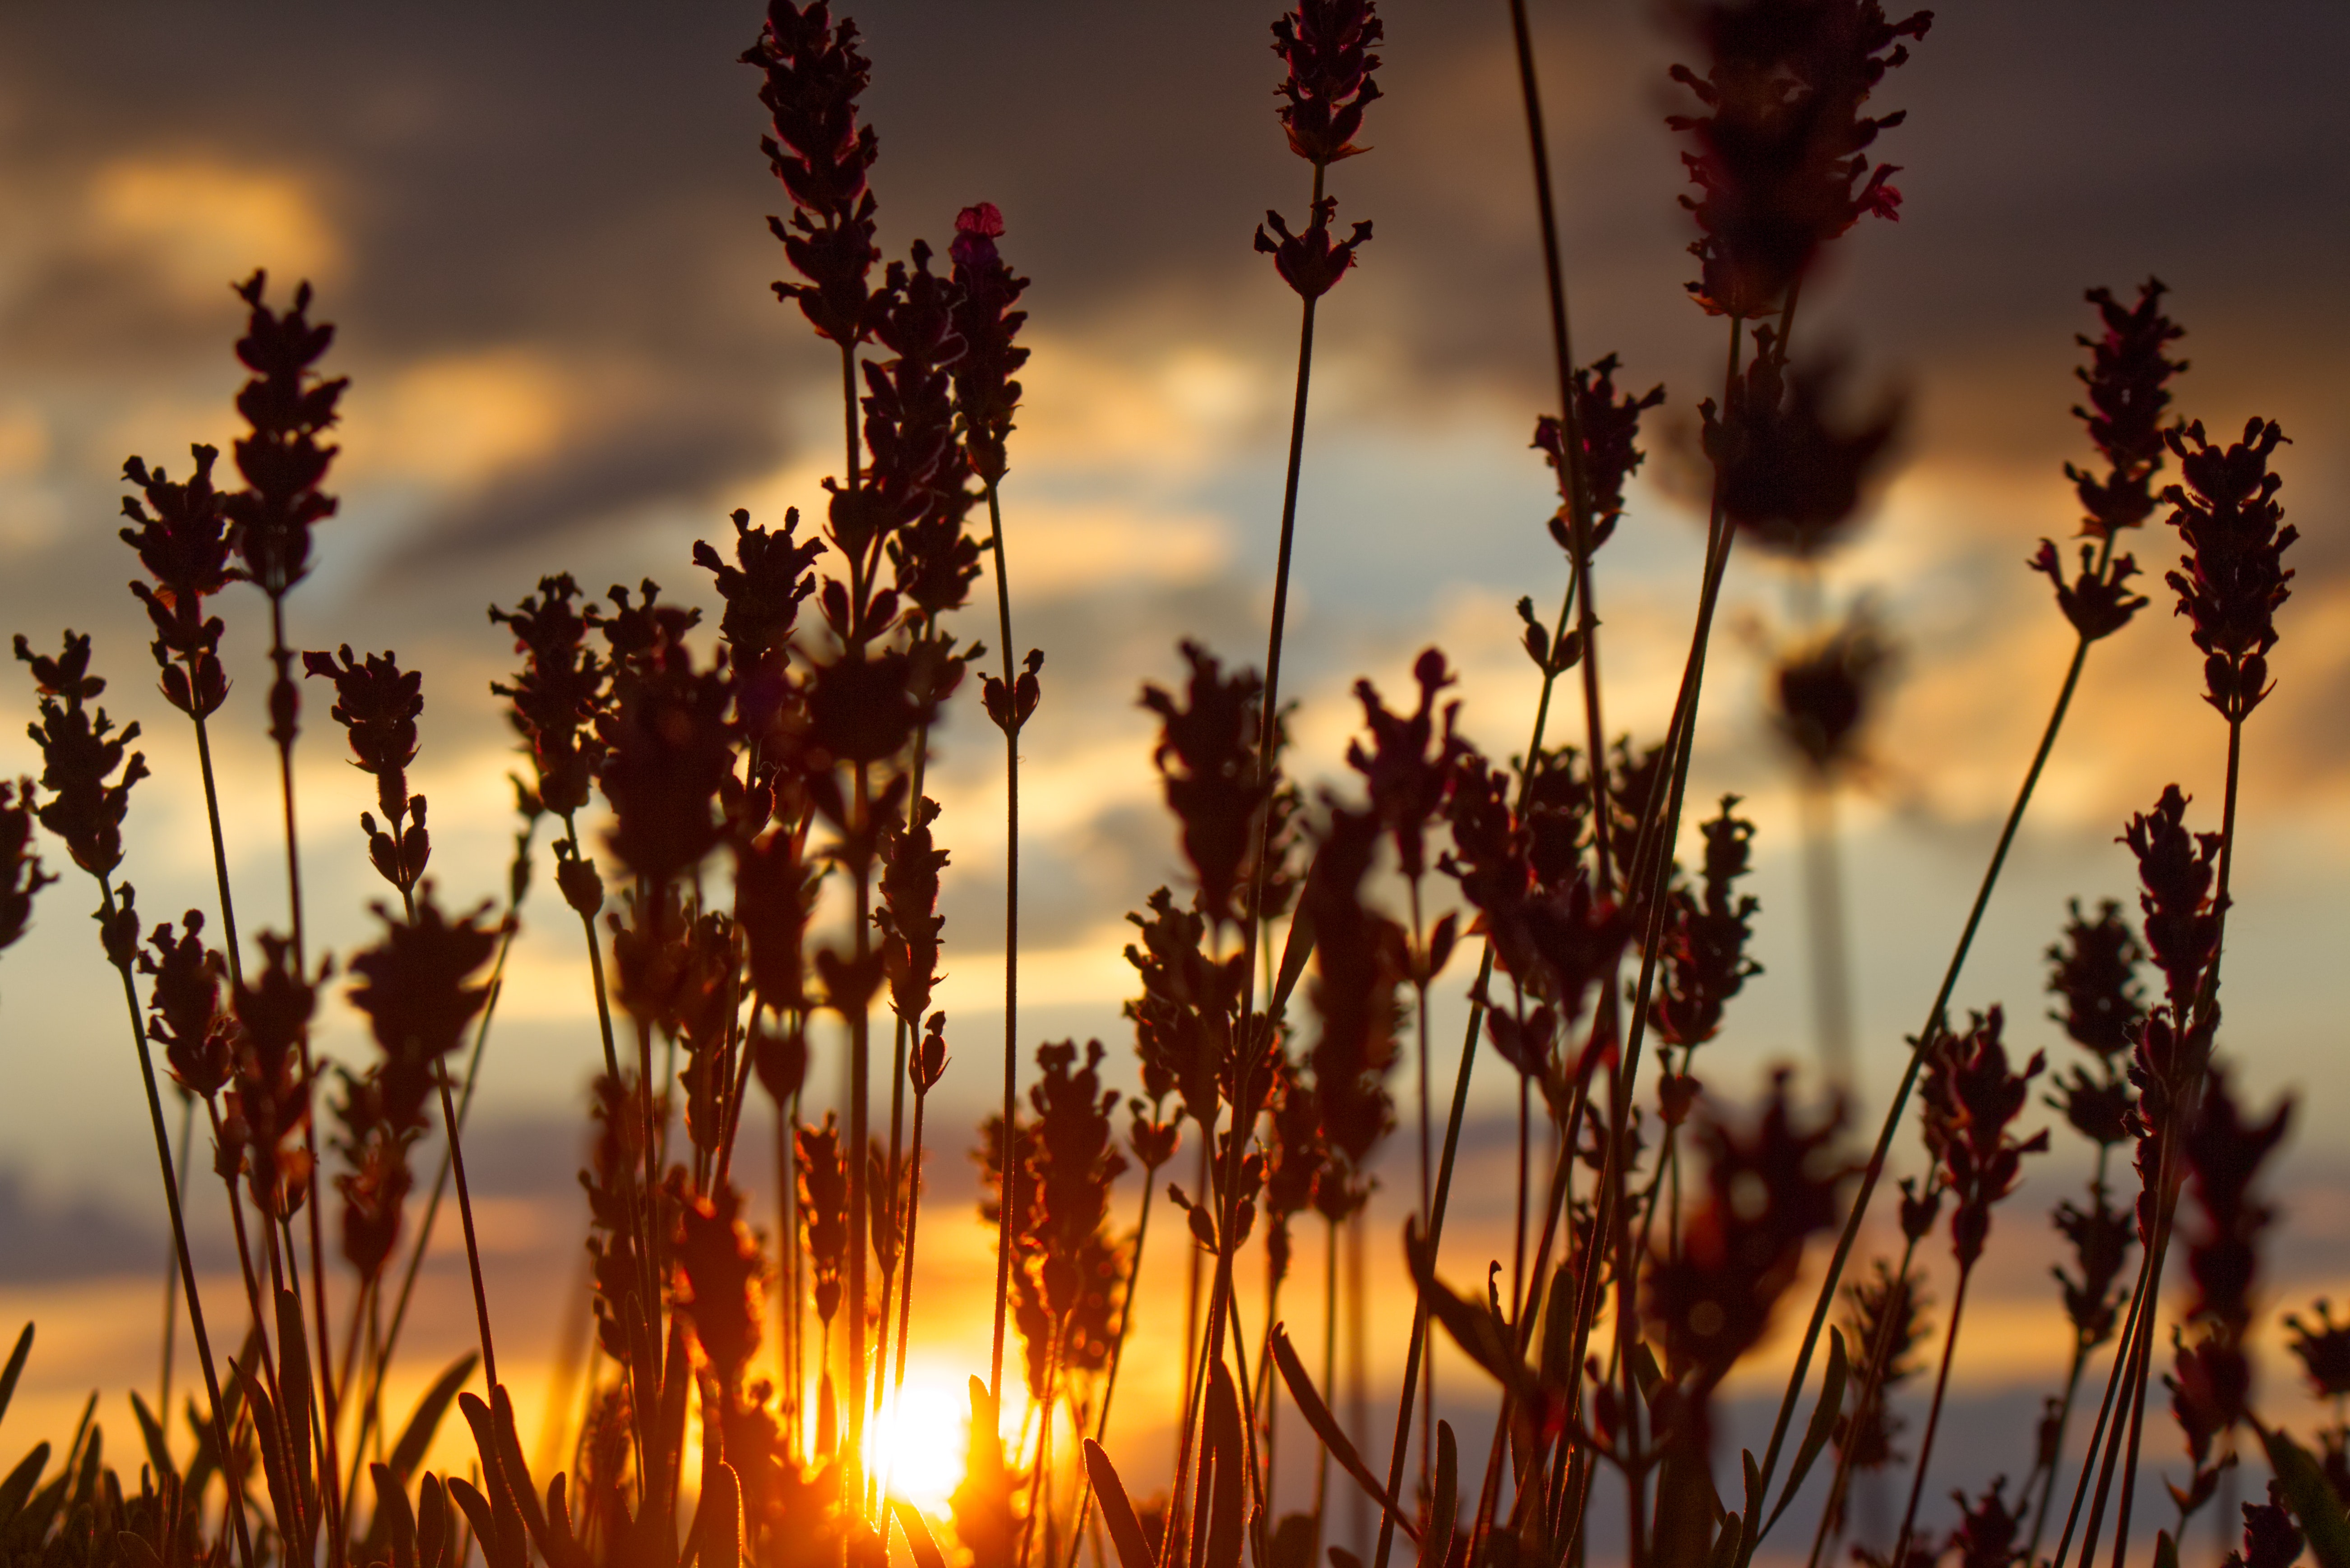
sky, nature, grass, plant, sunset, morning, grass family, phragmites, flower, sunrise, sunlight, plant stem, evening, summer, cloud, wildflower, flowering plant, backlighting, dusk, photography, meadow, sun, afterglow, field